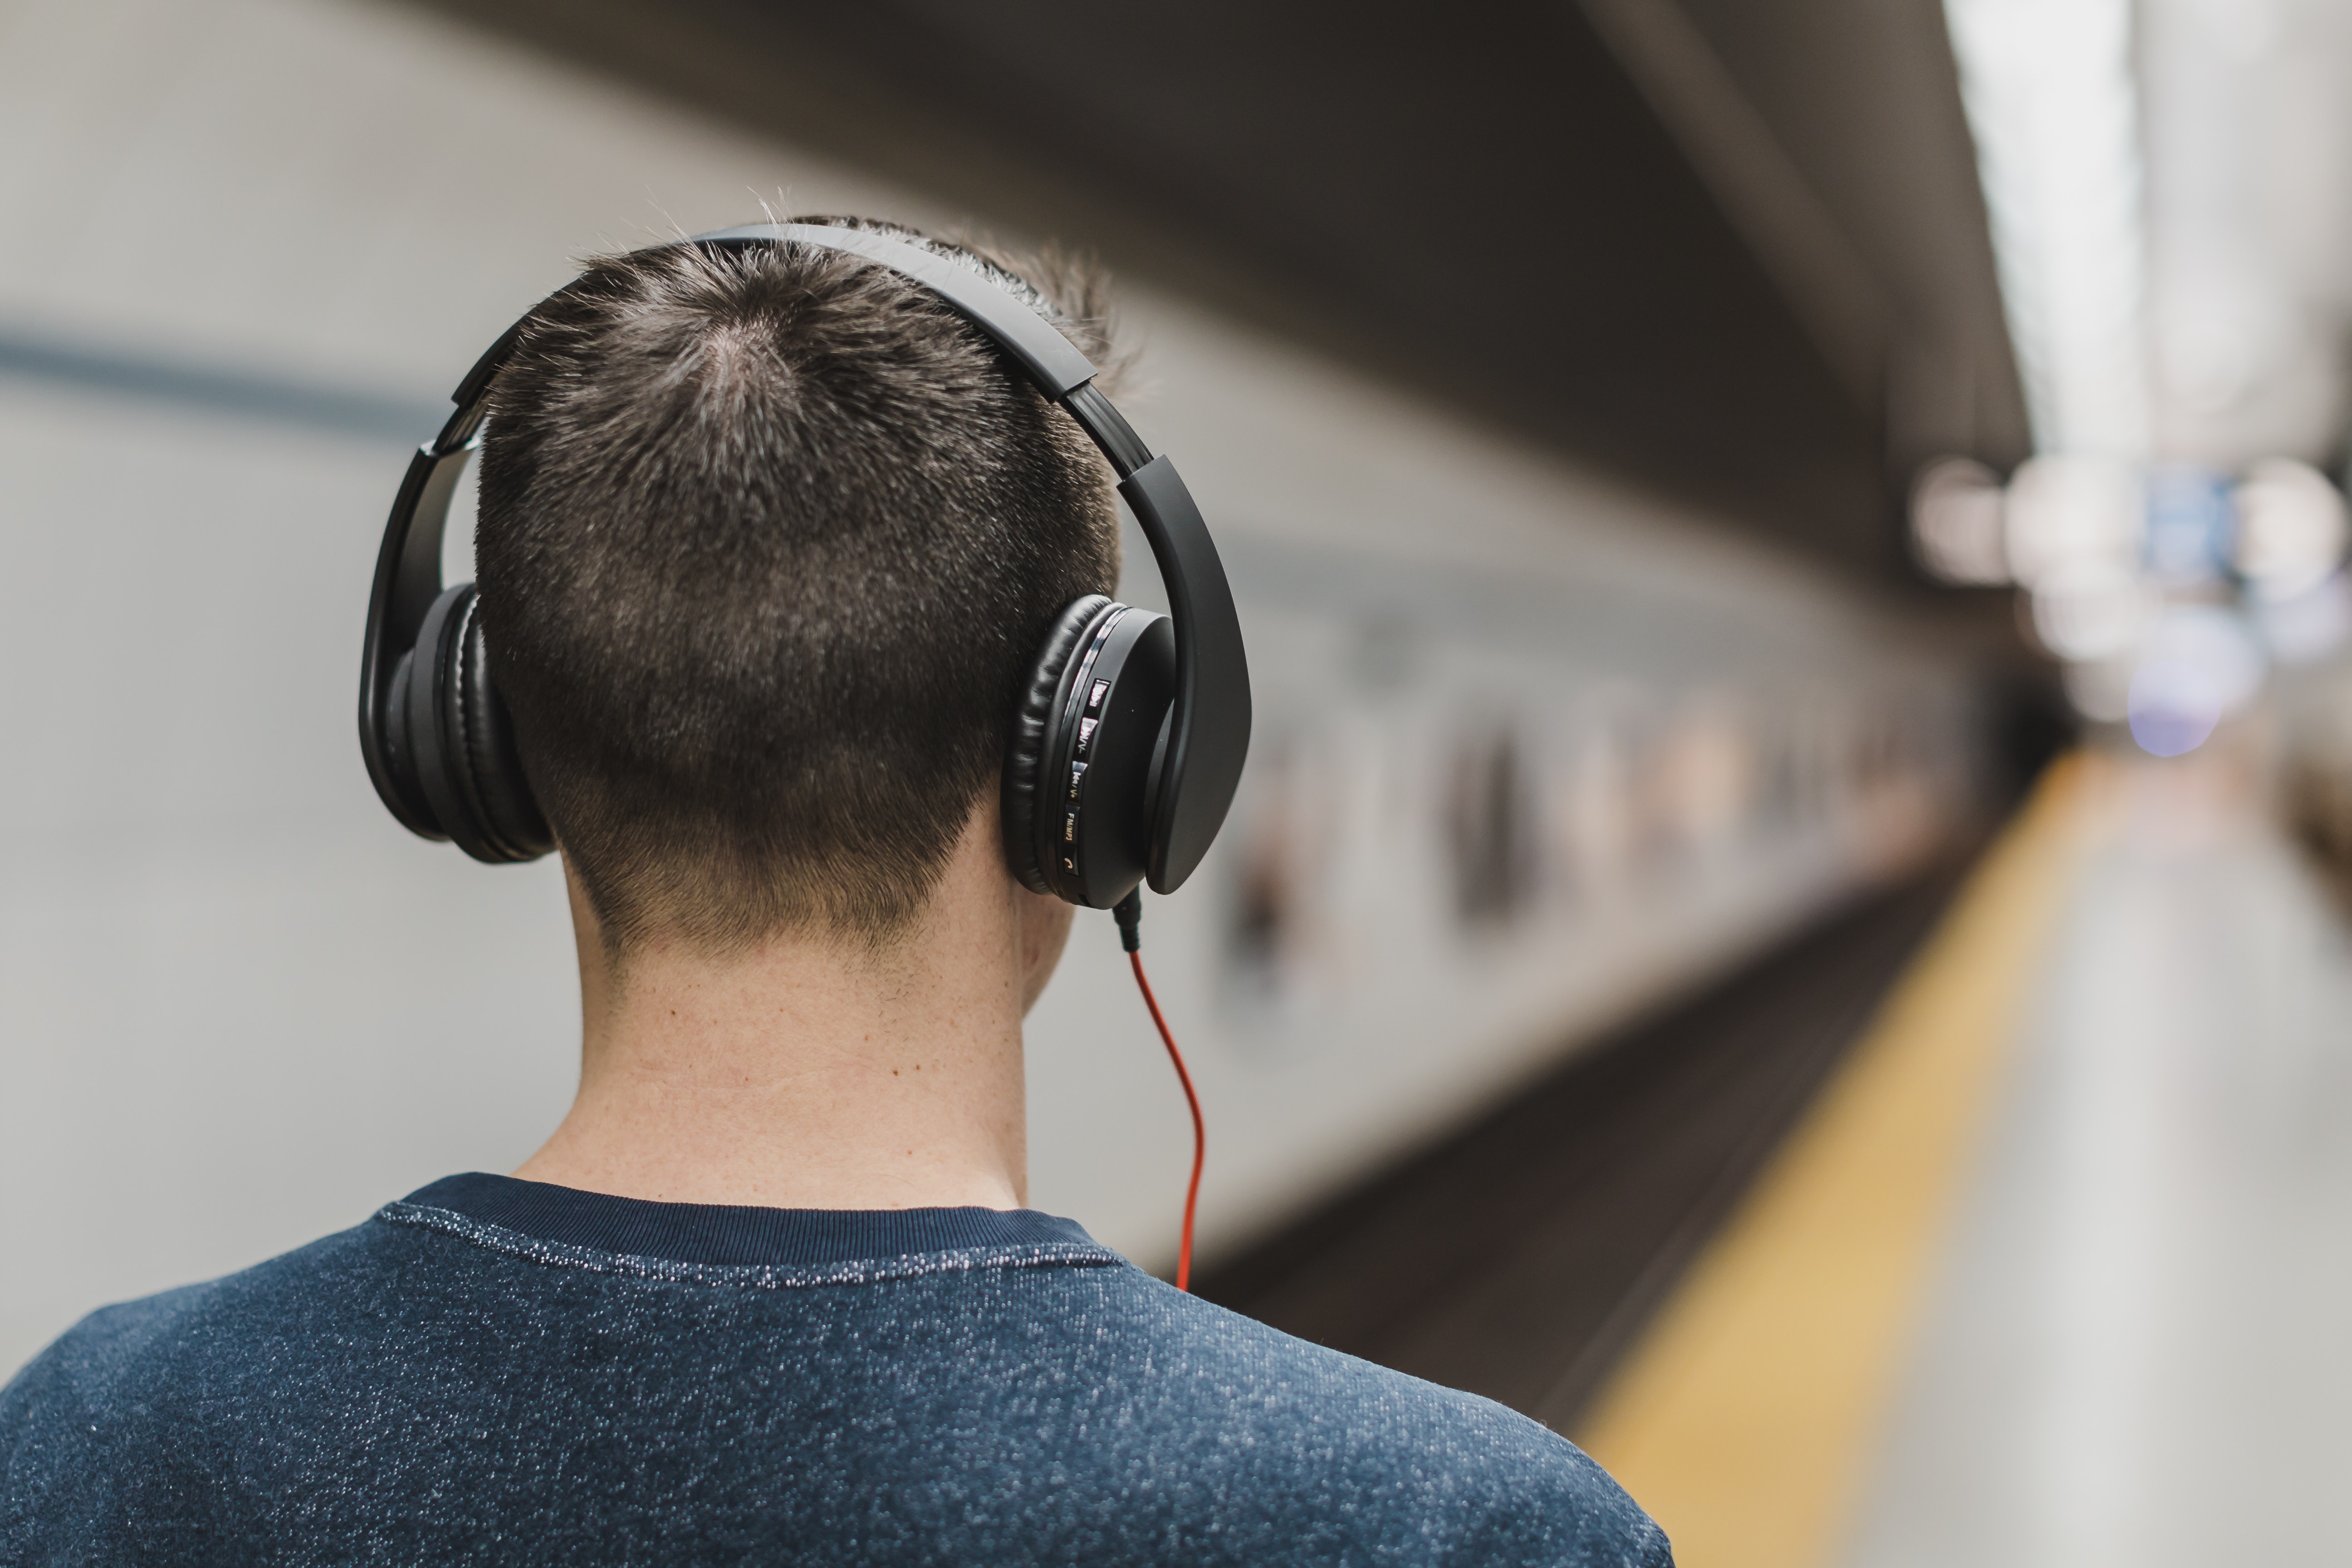
hair, headphones, gadget, audio equipment, hairstyle, technology, electronic device, headset, ear, infrastructure, hearing